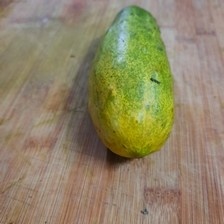
Label: cucumber